Philippe Couplet

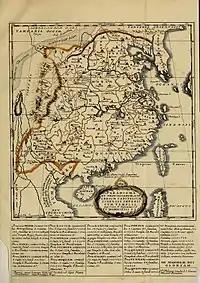
The map of China in the "Confucius Sinarum Philosophus", with Couplet's notes about Chinese demographics.

Couplet's interest in China was aroused by a lecture by Martino Martini, a former Jesuit missionary there. Couplet initially left for China in 1656, in a group of new Jesuit recruits led by Michał Boym, who was returning to China with the Pope's response to the Southern Ming's Yongli Emperor plea for help.